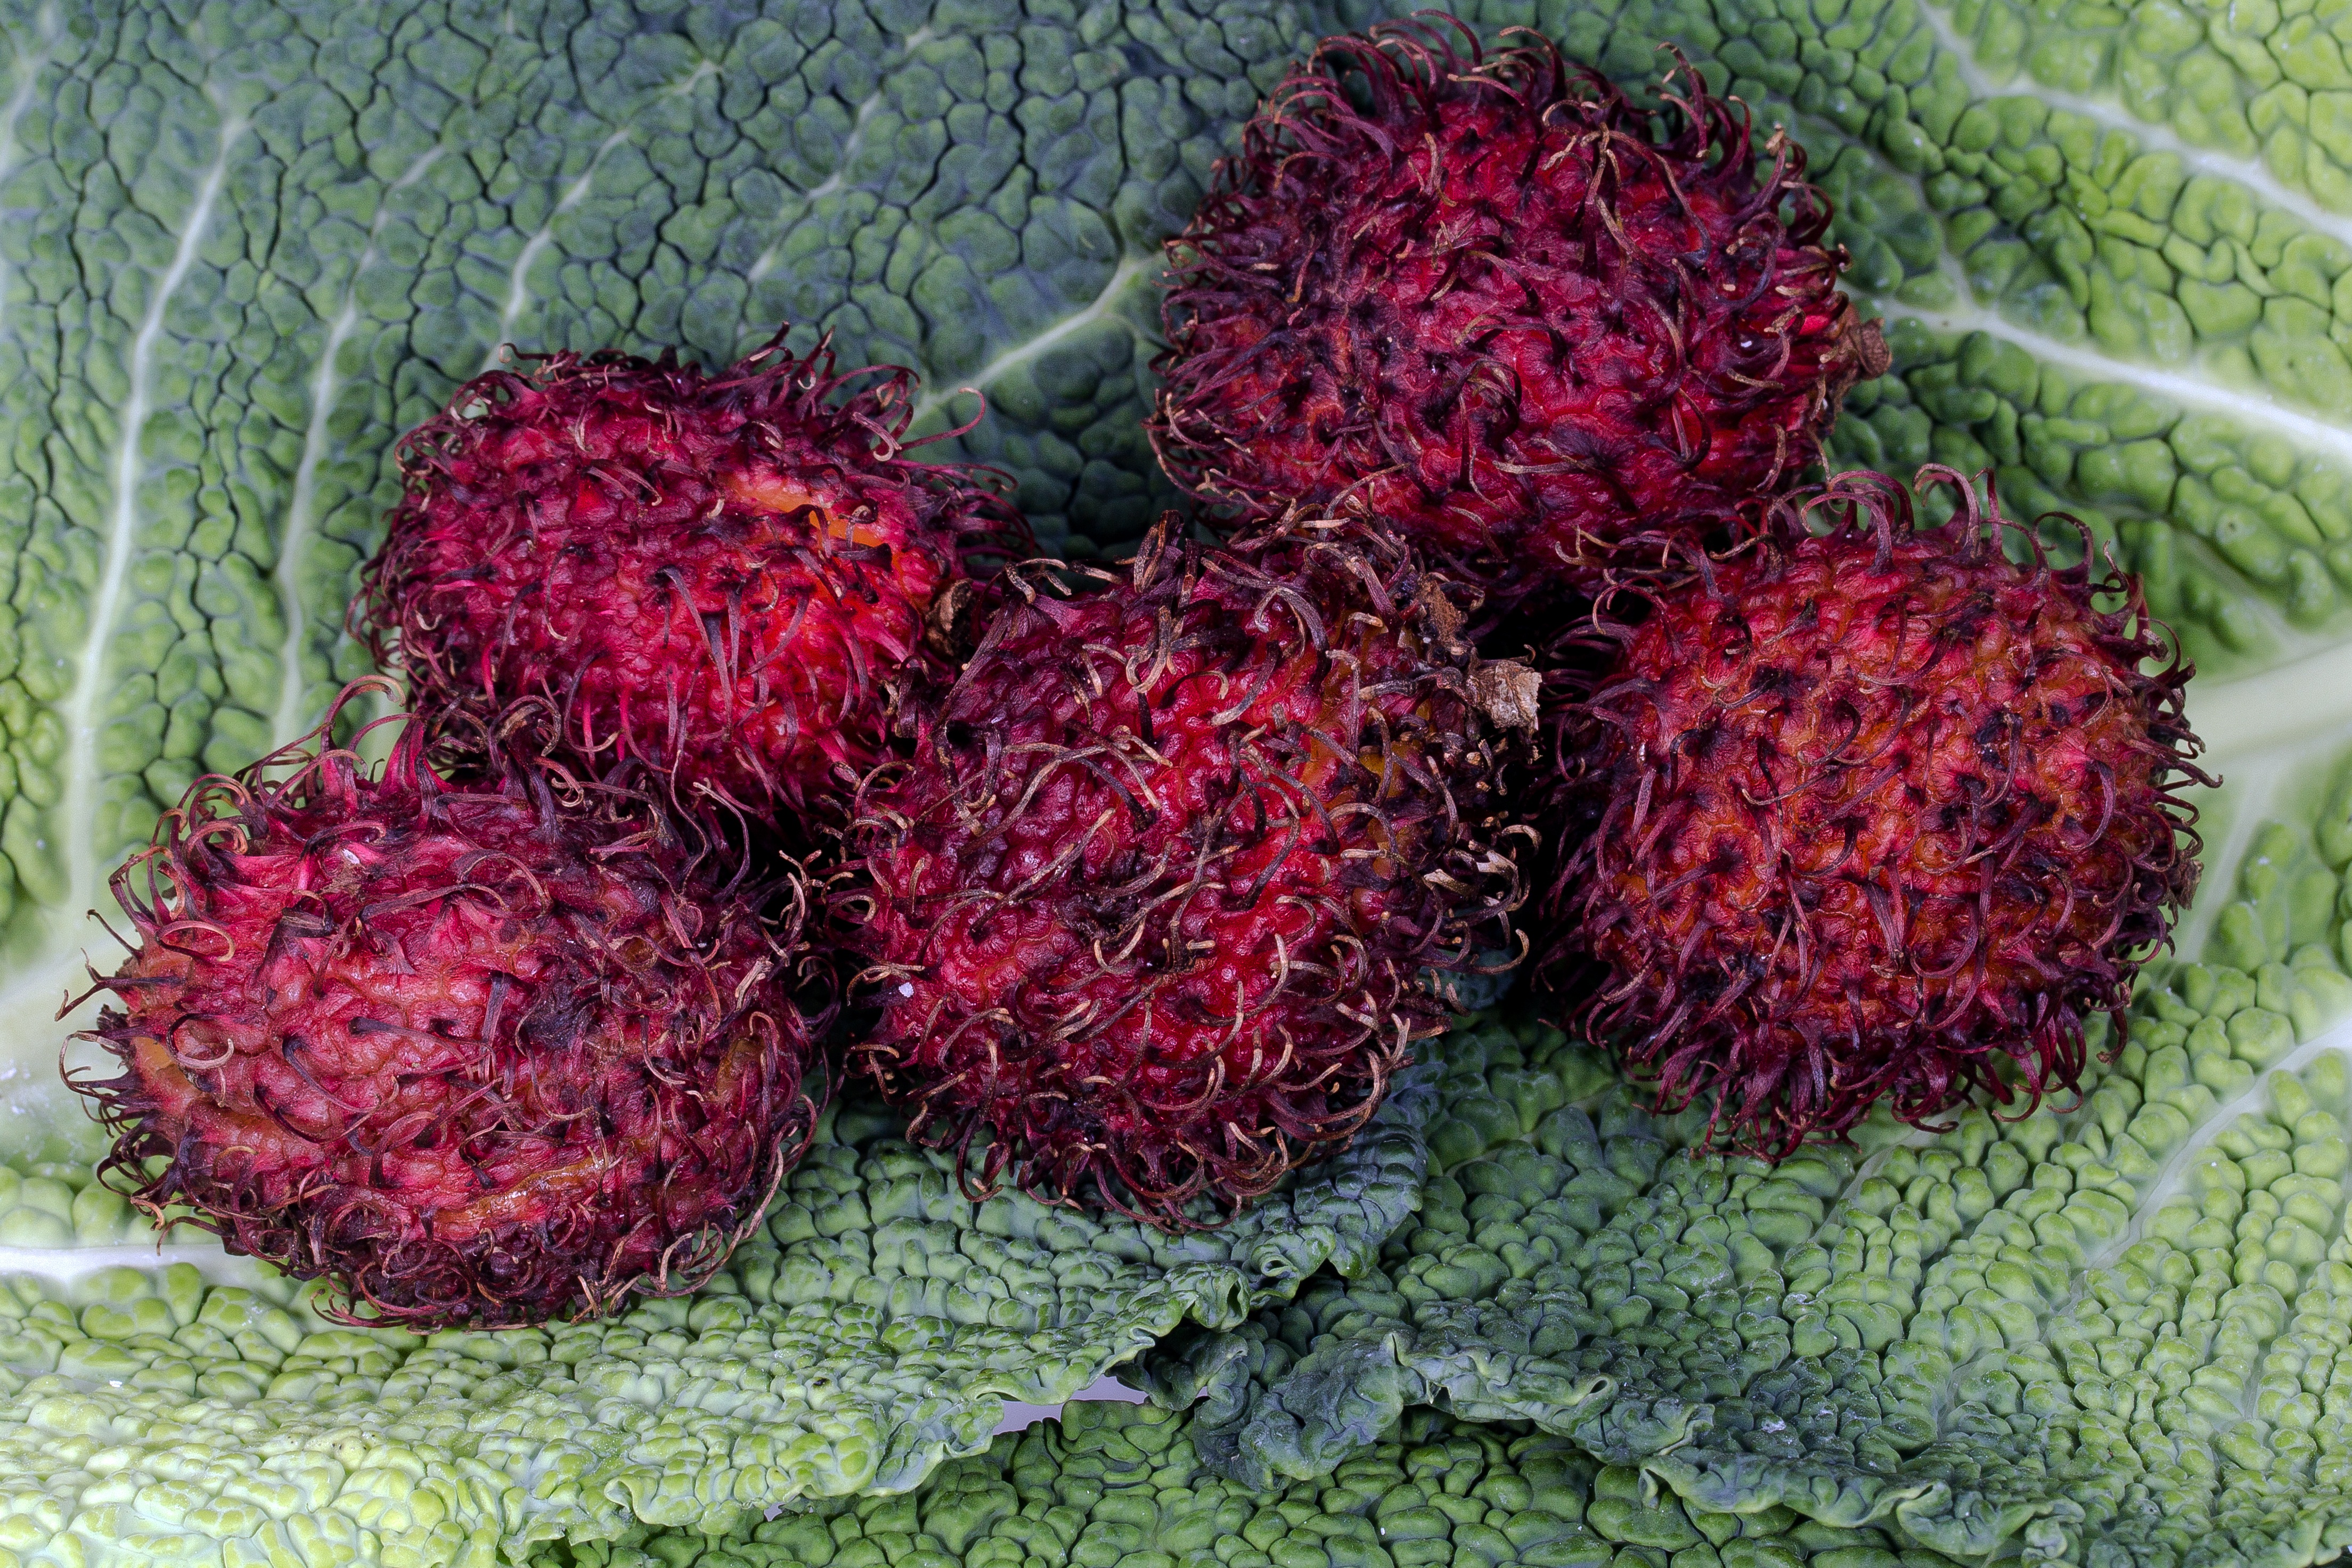
plant, fruit, flower, food, produce, vegetable, fruits, rambutan, flowering plant, exotic fruits, nephelium lappaceum, land plant